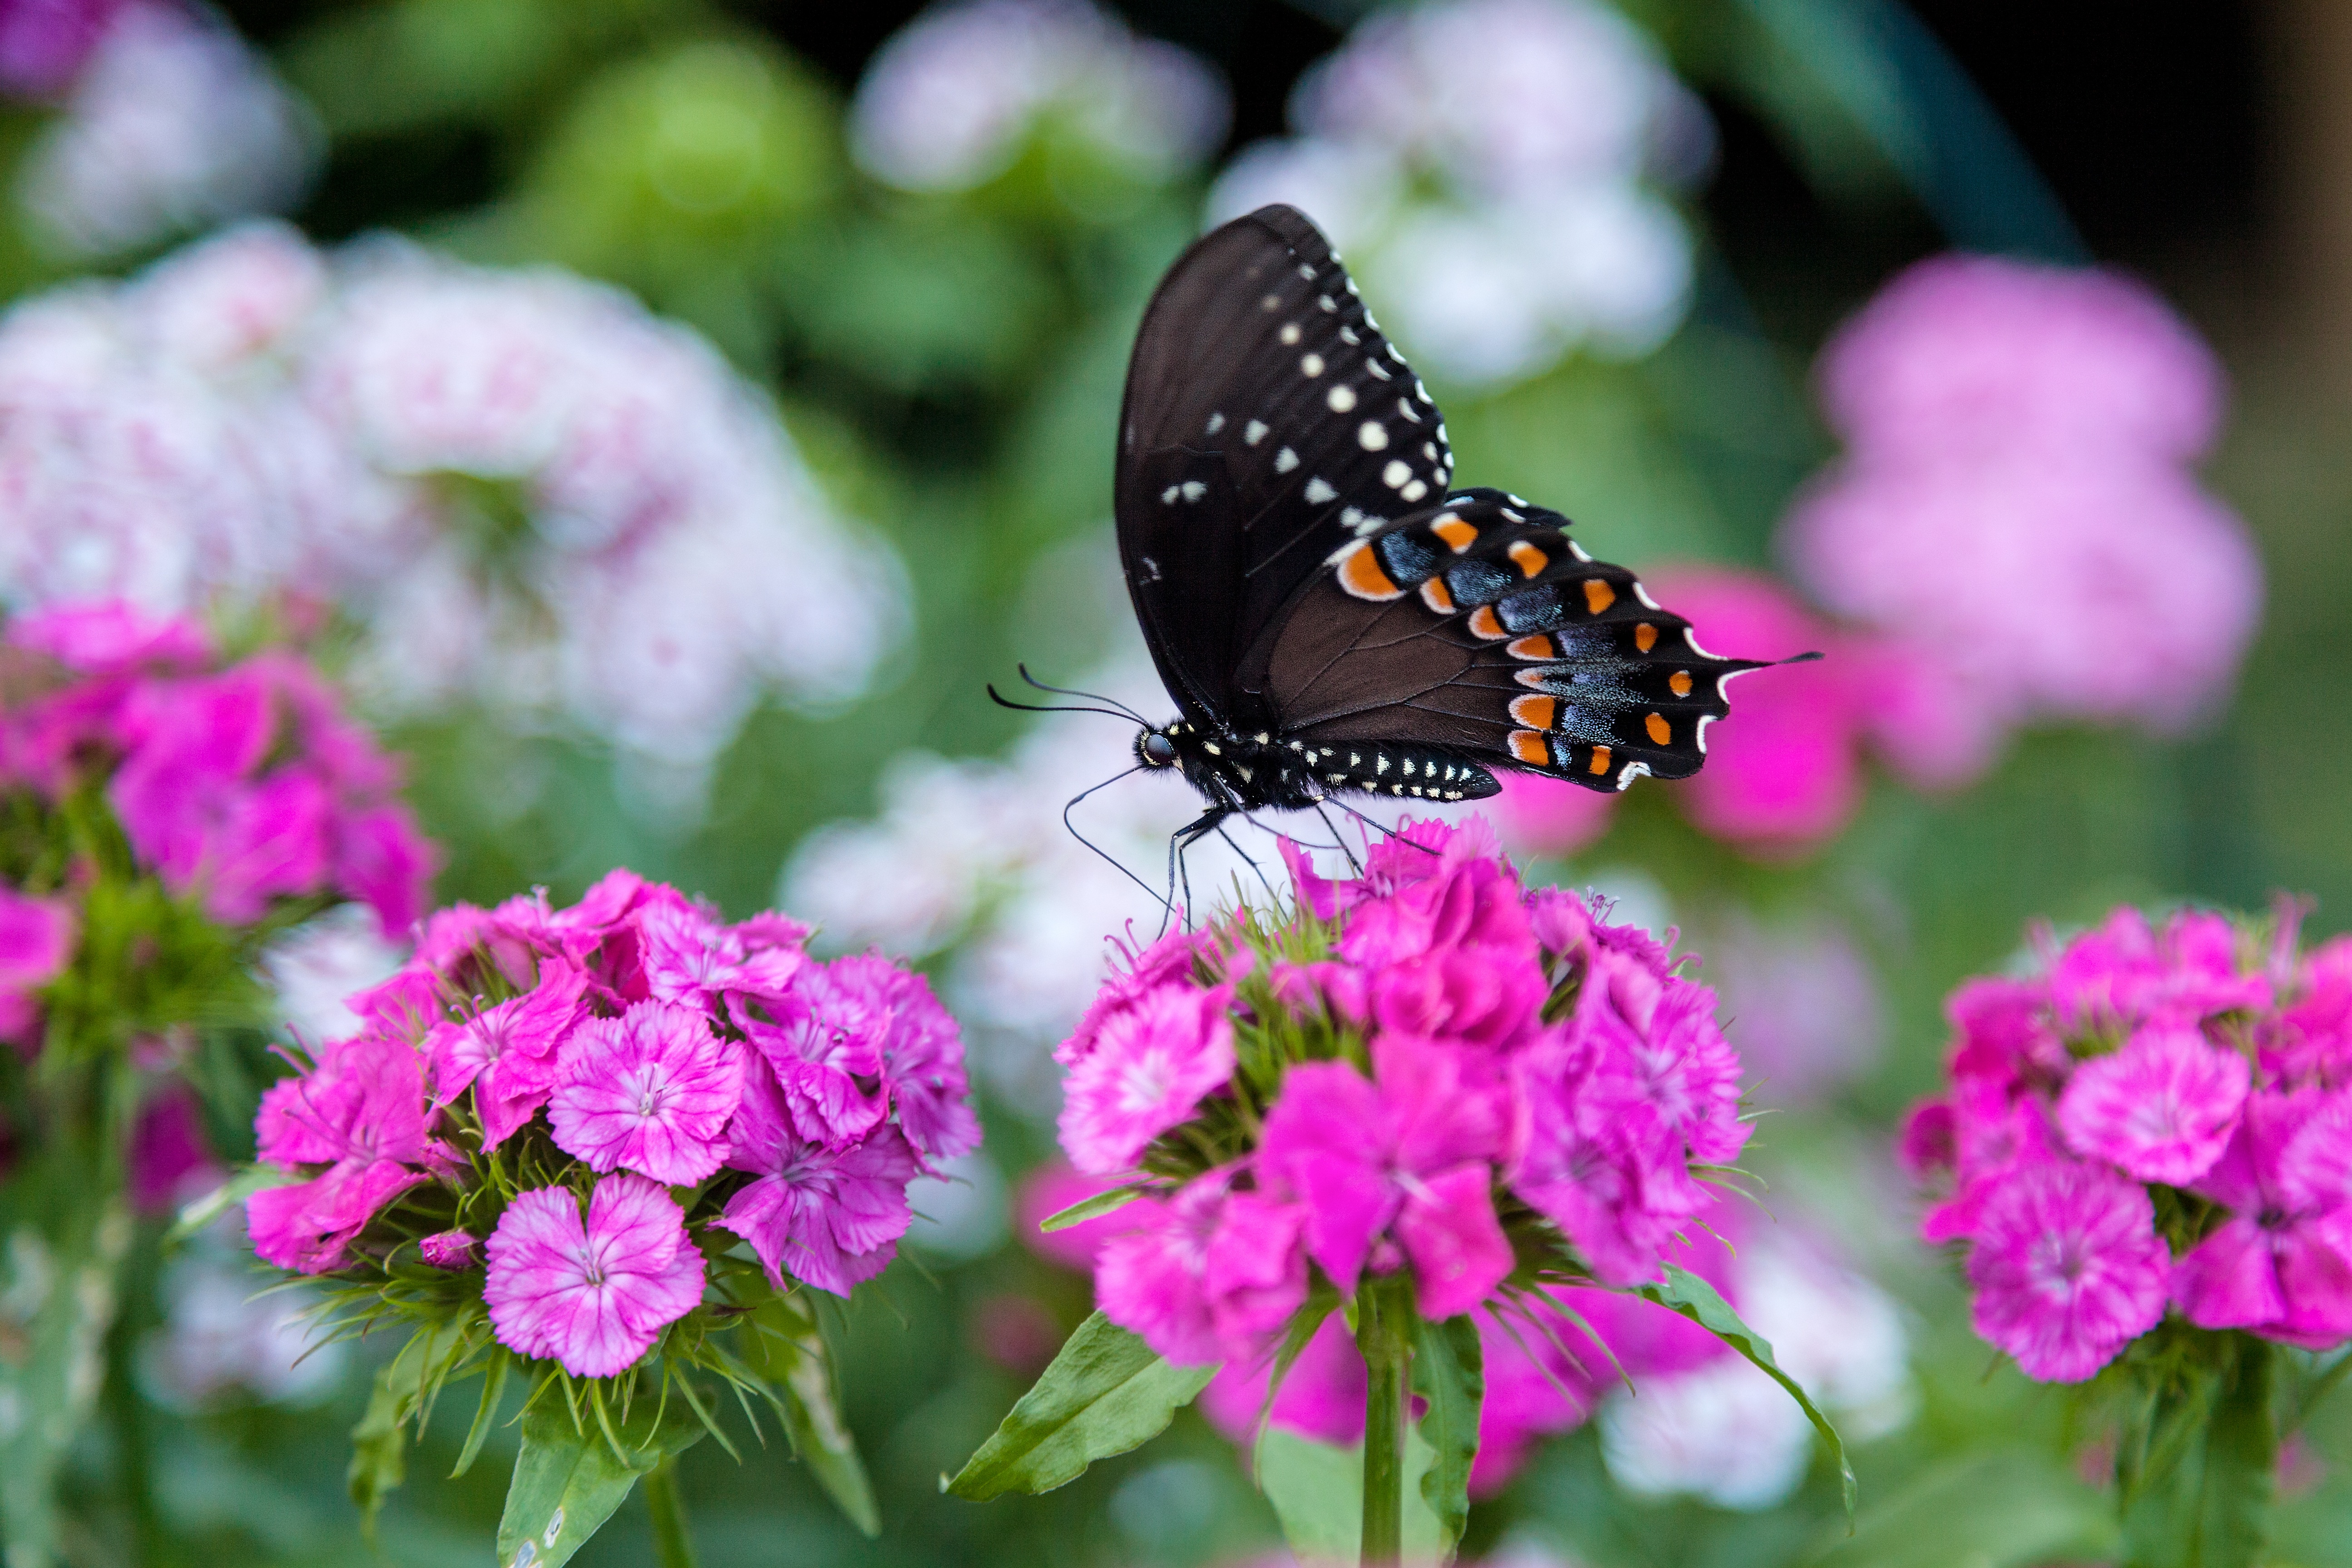
nature, blossom, plant, flower, petal, summer, spring, insect, peaceful, botany, butterfly, colorful, pink, flora, fauna, invertebrate, freshness, flowers, outdoors, bright, nectar, calming, macro photography, pollinator, photographic background, annual plant, moths and butterflies